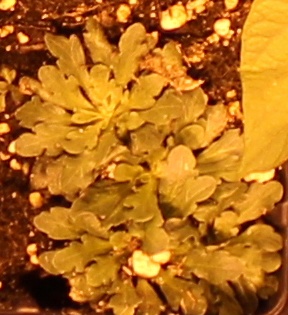
Label: Horseweed